Sailly, Ardennes

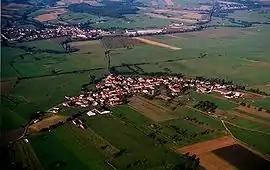
An aerial view of Sailly

Sailly is a commune in the Ardennes department in northern France.